Battle of Leyte

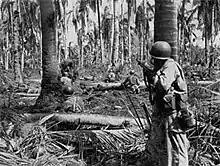
US infantrymen move cautiously toward a machinegun nest

By the end of A-day, the Sixth Army had moved inland and five miles wide. In the X Corps sector, the 1st Cavalry Division held Tacloban airfield, and the 24th Infantry Division had taken the high ground on Hill 522 commanding its beachheads. In the XXIV Corps sector, the 96th Infantry Division held the approaches to Catmon Hill, and the 7th Infantry Division held Dulag and its airfield.